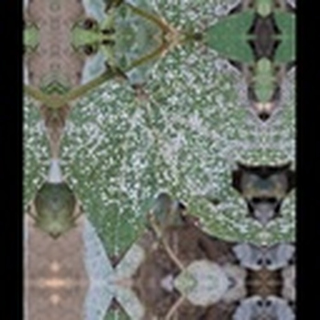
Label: cotton_powdery_mildew